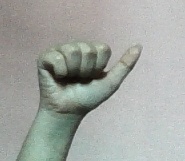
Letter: dhad